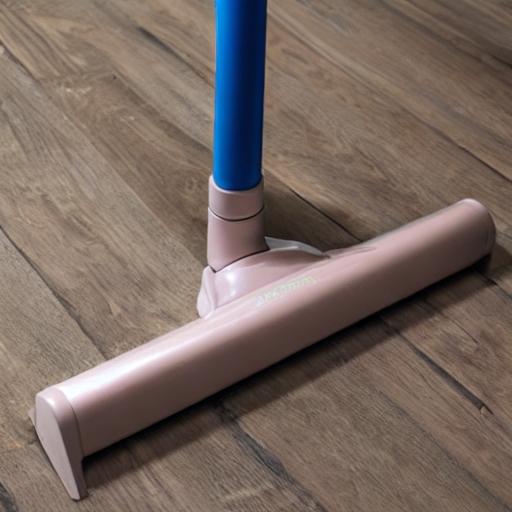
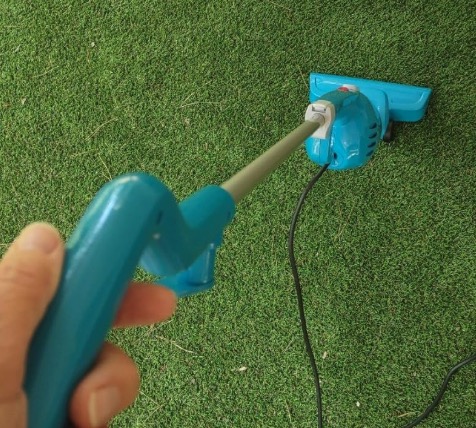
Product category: items_vacuum
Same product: no